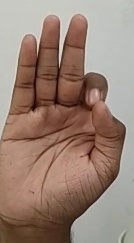
ASL sign: F